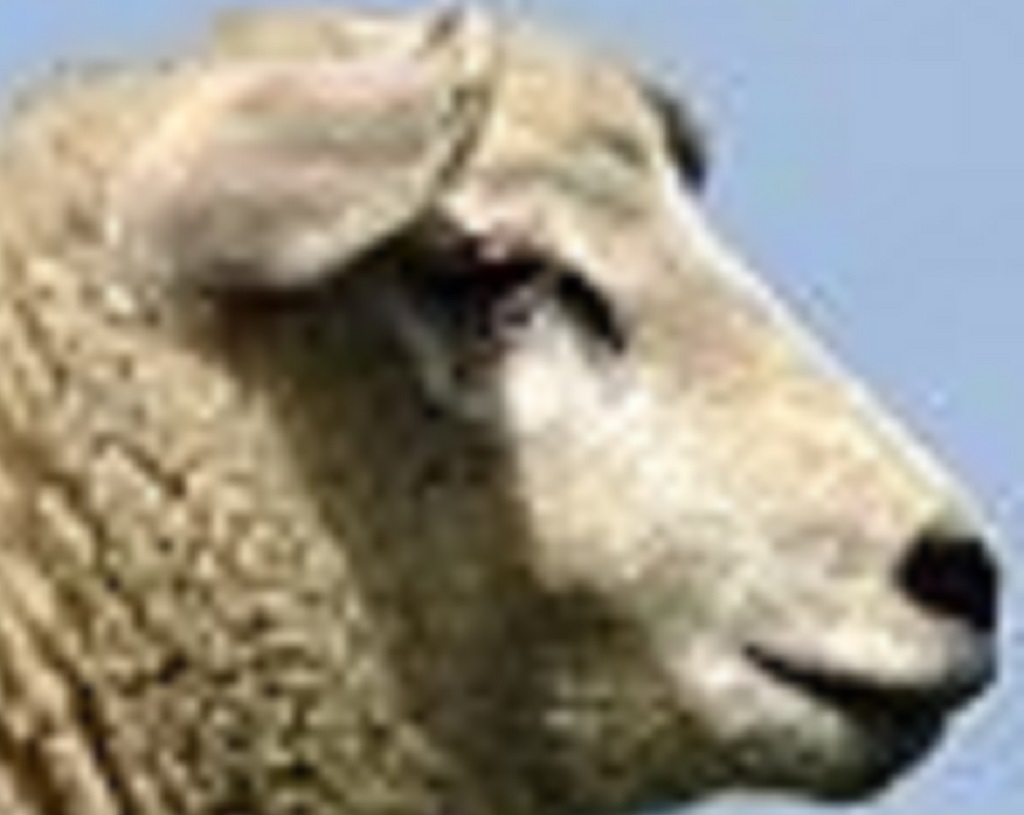
Label: no pain